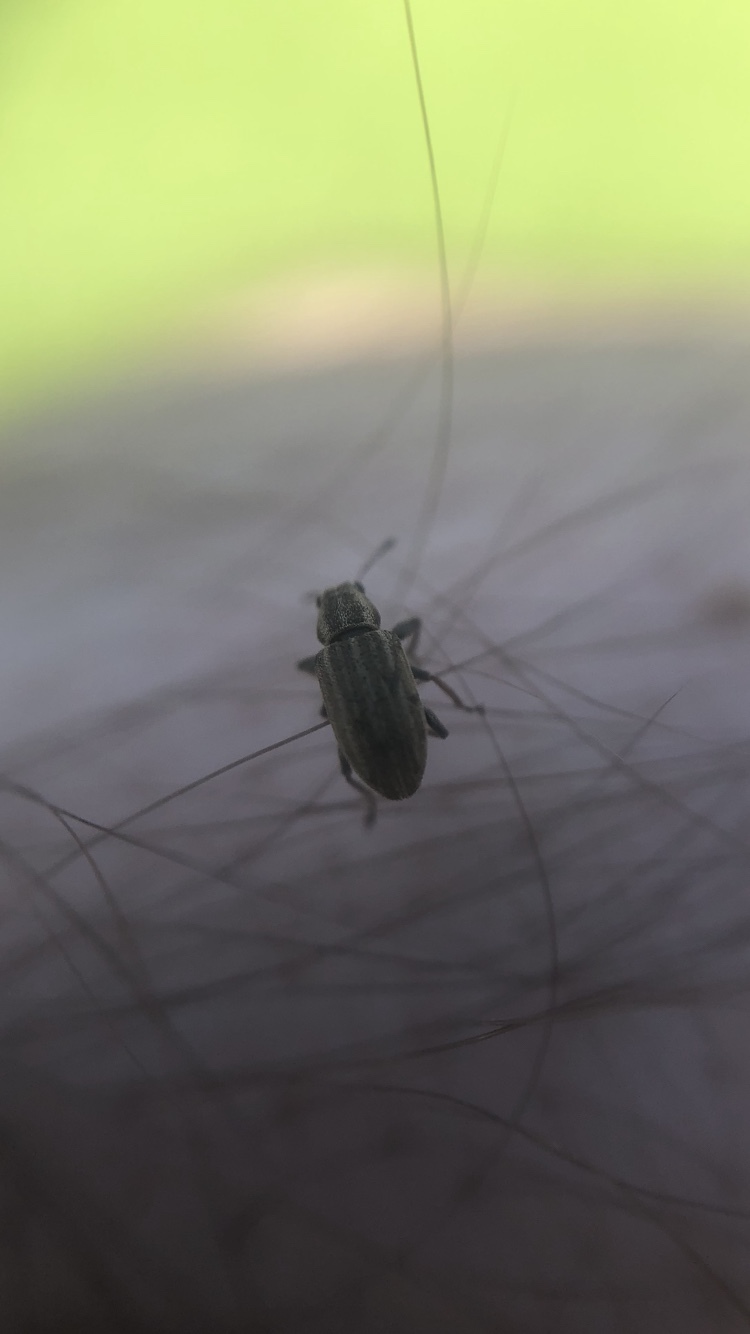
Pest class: pea_leaf_weevil